Amphitheatre of Catania

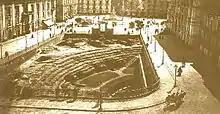
The amphitheatre in a photo from 1911

The first modern scholar to discuss the amphitheatre at Catania was Tommaso Fazello, who also established its dimensions. Subsequently, fantastical reconstructions of structure were proposed by authors like Ottavio D'Arcangelo and , which did however include the first surveys of the building.